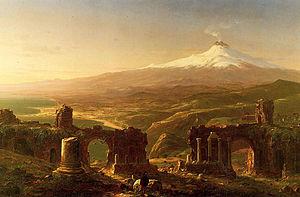
L'Etna est un volcan d'Italie situé en Sicile, à proximité de la ville de Catane, la deuxième ville la plus peuplée de Sicile. Culminant à 3 330 mètres d'altitude, il est le plus haut volcan actif d'Europe et l'un des plus actifs du monde avec près de 80 éruptions au cours du XXᵉ siècle. Sa forte activité éruptive, les coulées de lave très fluides et la proximité de zones densément peuplées ont décidé les volcanologues à l'inclure dans la liste des volcans de la décennie.